Partition of Ireland

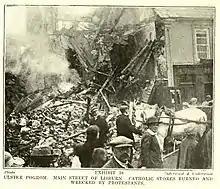
Catholic-owned businesses destroyed by loyalists in Lisburn, August 1920

In the December 1918 general election, Sinn Féin won the overwhelming majority of Irish seats. In line with their manifesto, Sinn Féin's elected members boycotted the British parliament and founded a separate Irish parliament (Dáil Éireann), declaring an independent Irish Republic covering the whole island. Unionists, however, won most seats in northeastern Ulster and affirmed their continuing loyalty to the United Kingdom. Many Irish republicans blamed the British establishment for the sectarian divisions in Ireland, and believed that Ulster Unionist defiance would fade once British rule was ended.